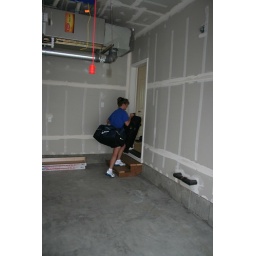
Bringing my 1st bags in to the house via the garage